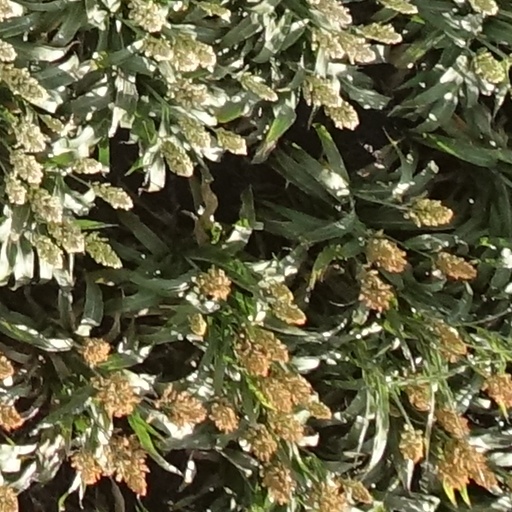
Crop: sorghum